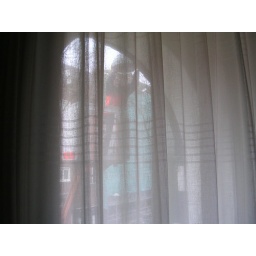
Through the curtain, replacing the UFO street lamp shade outside our window.Photo by DMCD